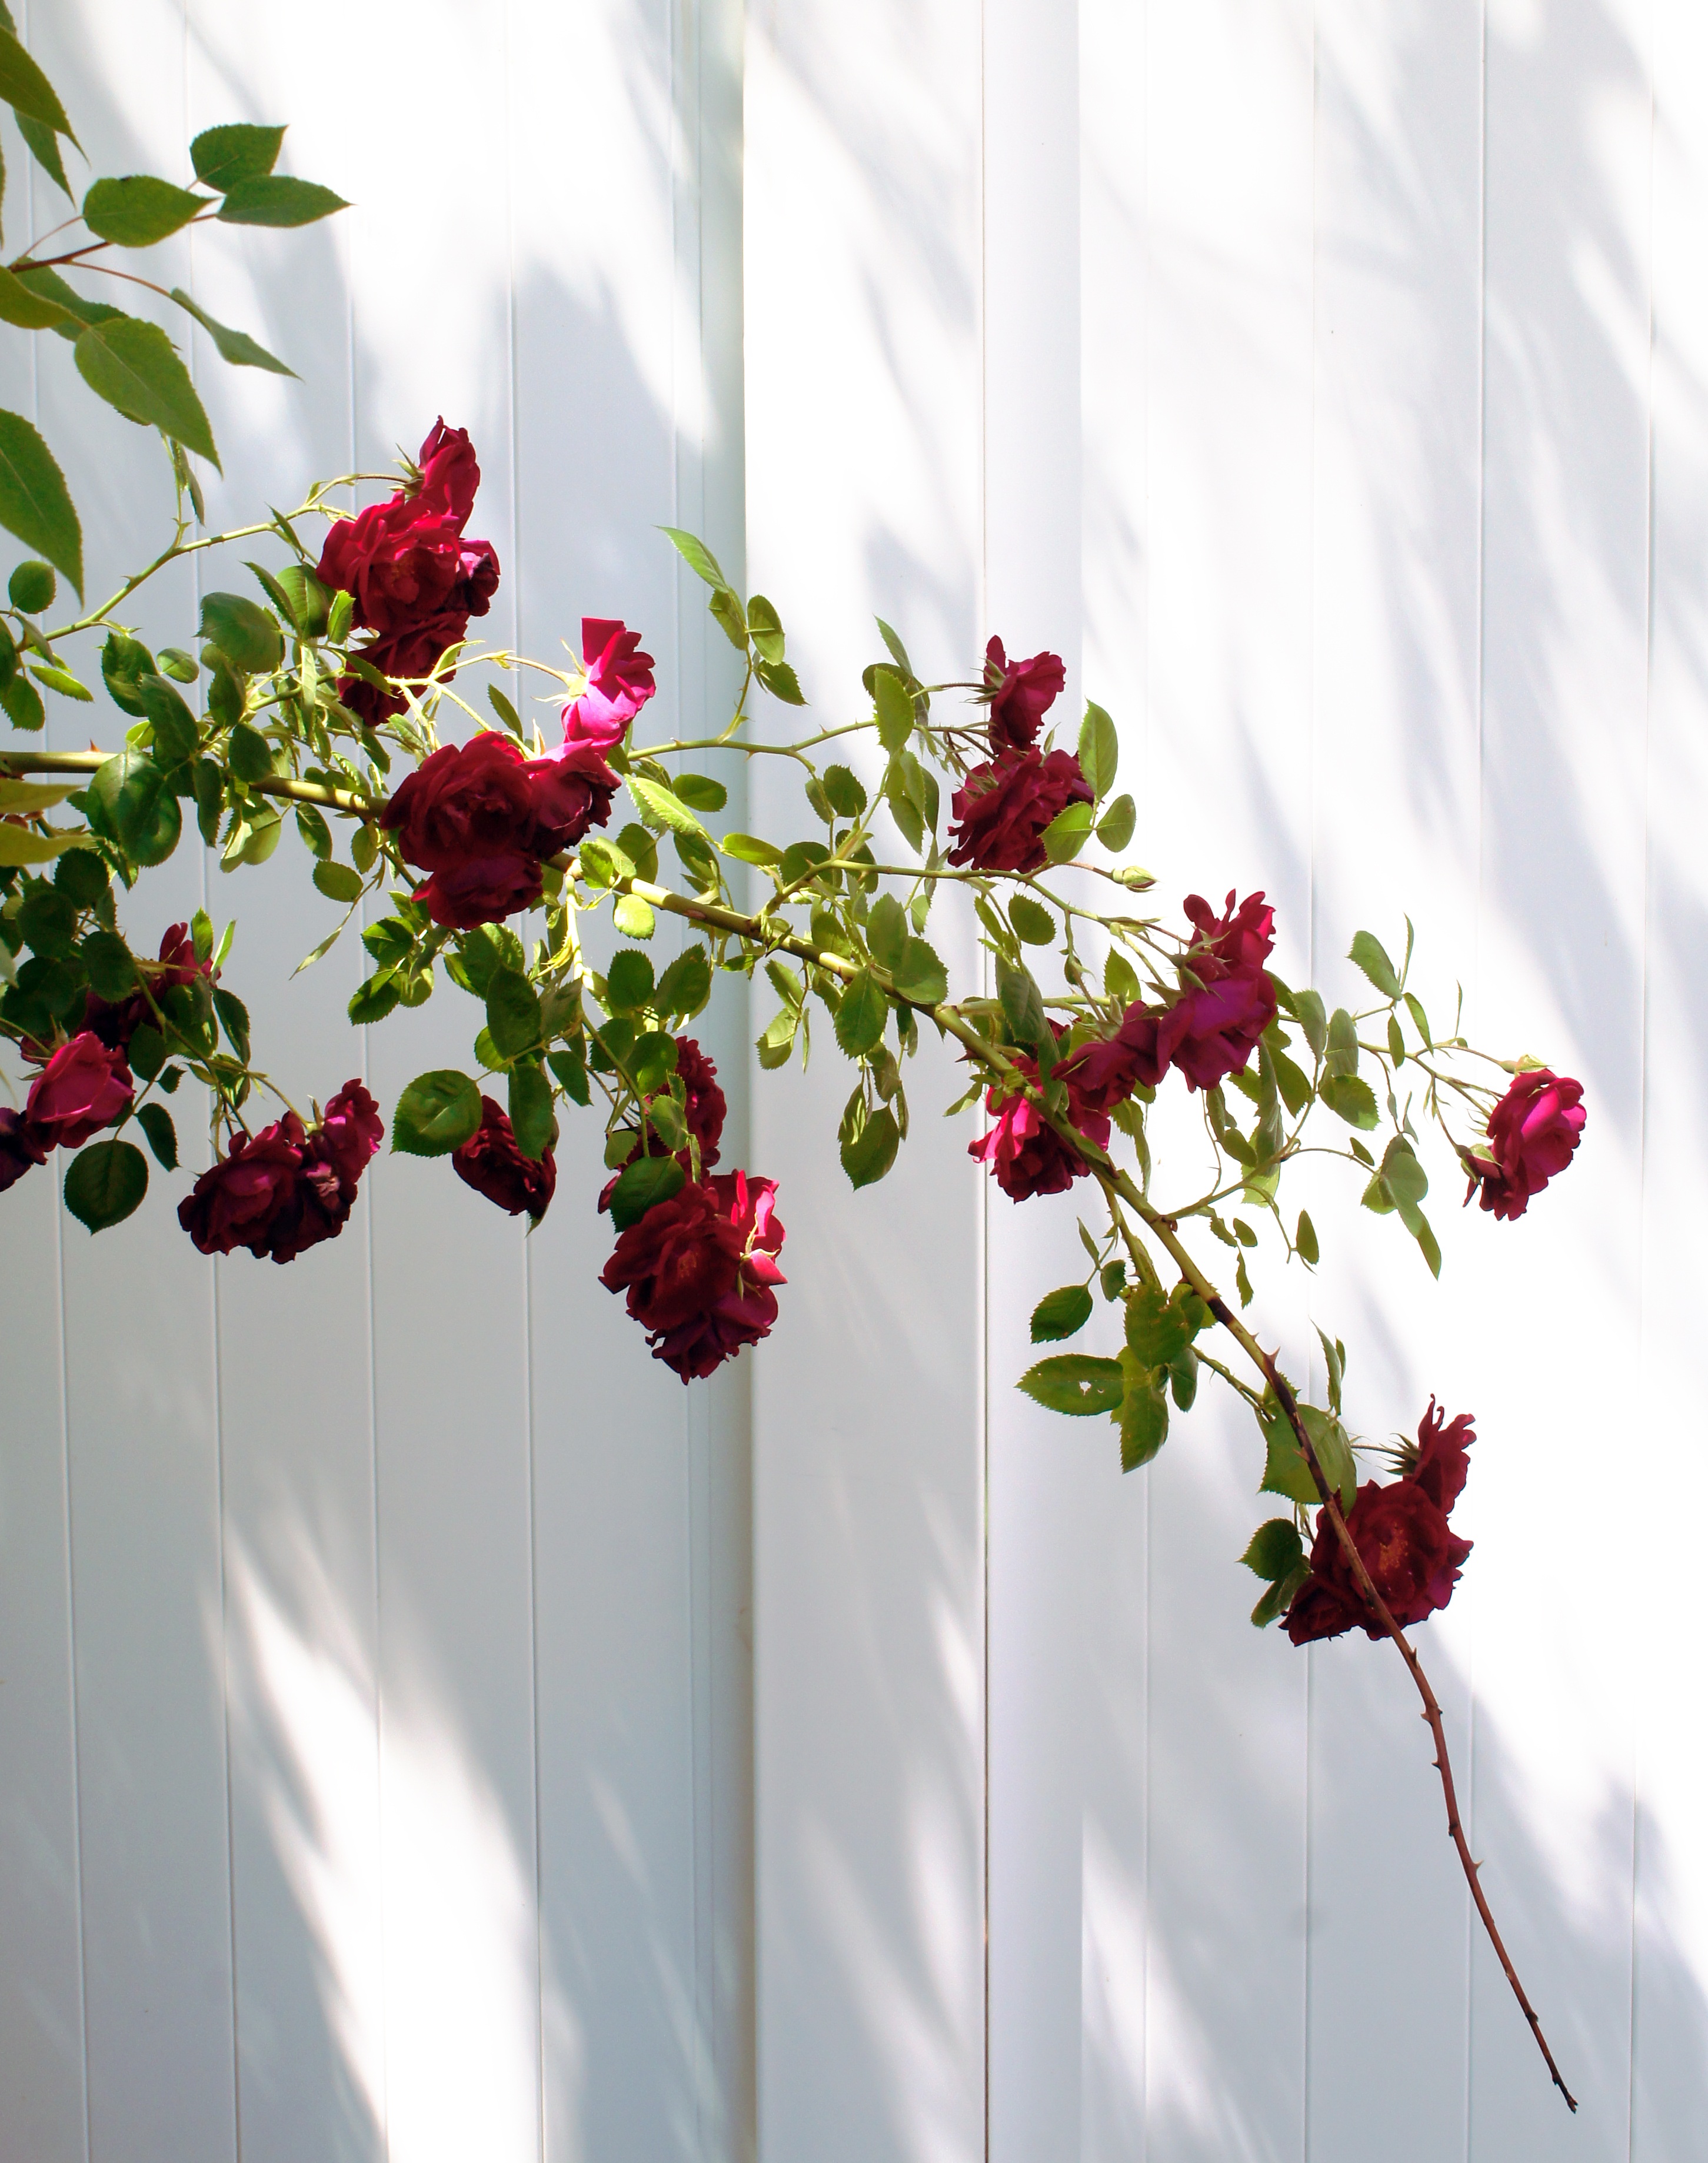
outdoor, branch, blossom, fence, plant, white, fruit, leaf, flower, petal, bush, food, red, produce, flora, roses, shrub, floristry, flowering plant, land plant